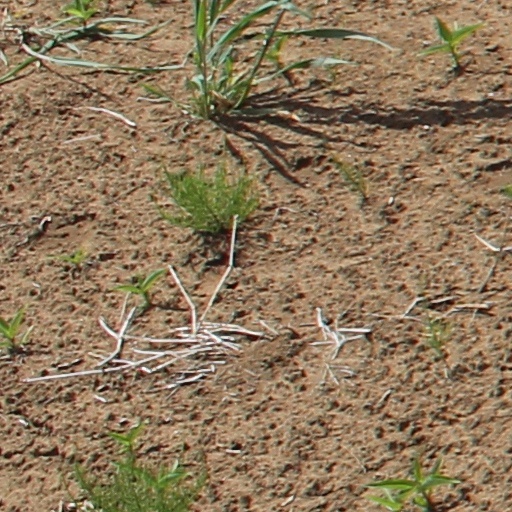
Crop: wheat